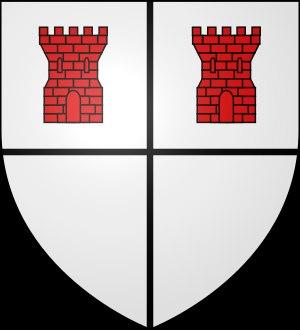
L’abbaye Notre-Dame de la Vieuville est une abbaye située en Ille-et-Vilaine entre Epiniac et Baguer-Pican, au lieu-dit la Vieux Ville de la commune d'Epiniac. Elle est fille de l'abbaye de Savigny, canton du Teilleul dans la Manche.